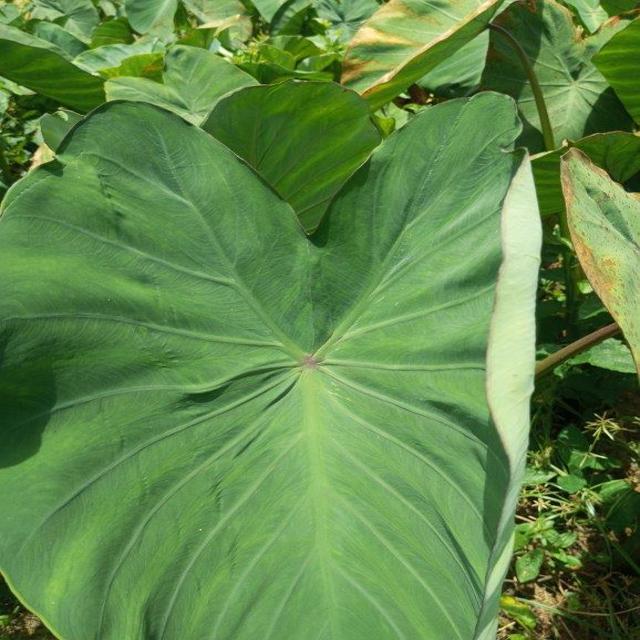
Label: Healthy